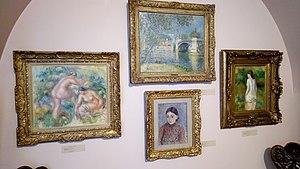
Renoir Sisley, Pissarro
Le Musée Zambaccian est un musée d’art de Bucarest situé dans l’ancienne demeure de Krikor H. Zambaccian, un amateur d'art et homme d’affaires roumain.